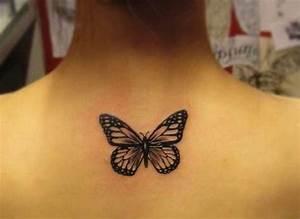
butterfly